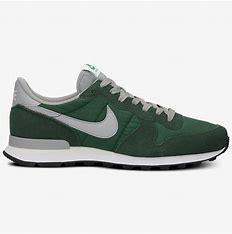
Brand: Nike
Model: Internationalist